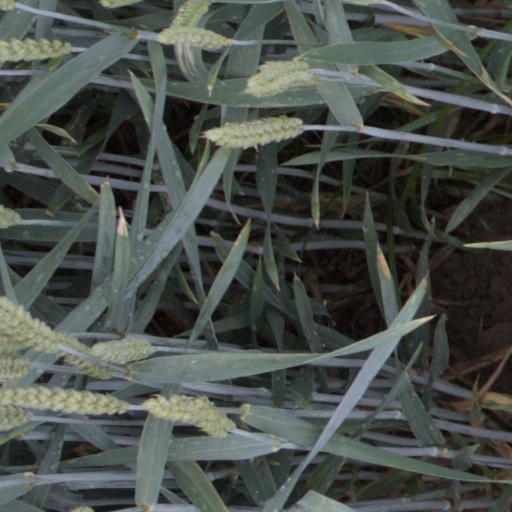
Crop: wheat